Stephen Decatur

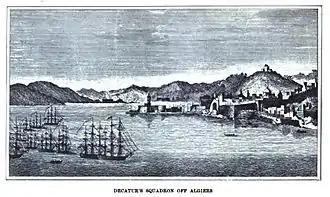

Rodgers' squadron again sailed on October 8, 1812, this time from Boston, Massachusetts. Three days later, after capturing "Mandarin", Decatur separated from Rodgers and his squadron and with "United States" continued to cruise eastward. At dawn on October 25, five hundred miles south of the Azores, lookouts on board reported seeing a sail 12 miles to windward. As the ship slowly rose over the horizon, Captain Decatur made out the fine, familiar lines of , a British frigate bearing 38 guns.